Dillon, Kansas

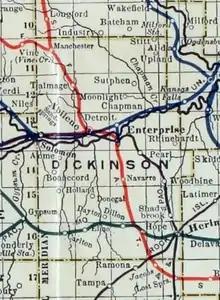
1915 Railroad Map of Dickinson County

For many millennia, the Great Plains of North America was inhabited by nomadic Native Americans. From the 16th century to 18th century, the Kingdom of France claimed ownership of large parts of North America. In 1762, after the French and Indian War, France secretly ceded New France to Spain, per the Treaty of Fontainebleau.